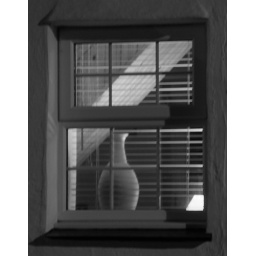
I spotted this in a house in the village, and it caught my imagination.